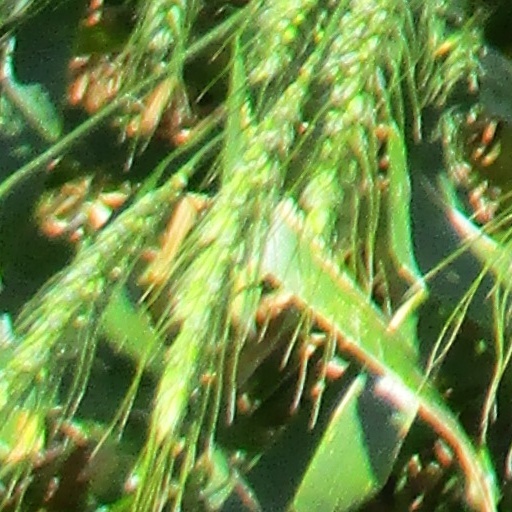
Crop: wheat